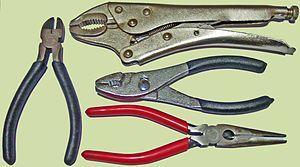
Une pince est un dispositif mécanique ou biologique ayant pour fonction de pincer quelque chose, c'est-à-dire serrer pour saisir, couper ou déformer.